Thomas Built Buses

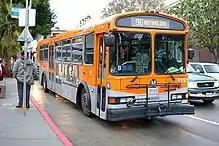
2001 Thomas TL960 of LACMTA

Following the mid-1970s launches of the Wayne Busette and Blue Bird Micro Bird, Thomas would launch its own cutaway-chassis school bus, the Thomas Minotour, in 1980. Alongside the small Minotour, Thomas introduced the WestCoastER, a heavy-duty variant of the Saf-T-Liner ER marketed against Crown Supercoach and Gillig Phantom school buses. Sold only in 84 and 90-passenger configurations, the WestCoastER used heavier-duty driveline and suspension components; tandem rear axles were offered as an option.